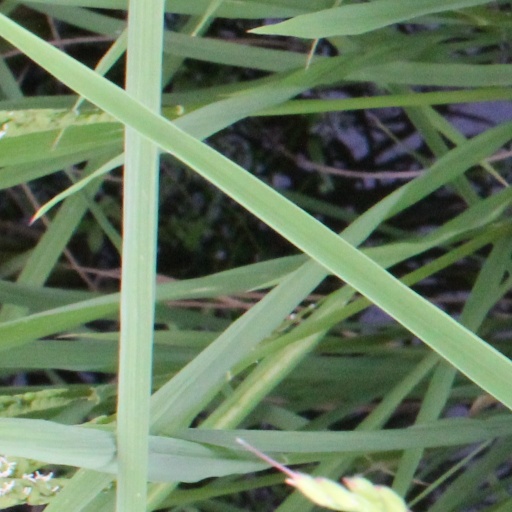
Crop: rice